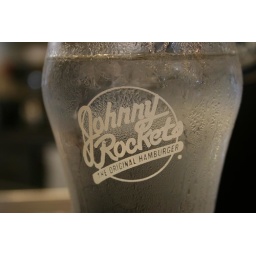
water in a coke glass